Bregenz Forest Railway

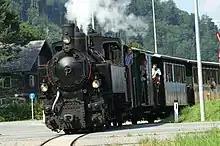
The Bregenz Forest Railway as a tourist attraction in 2007.

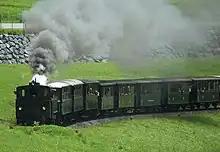
Tourist service in August 2007.

In 1985 the Bregenz Forest Railway Society ("Verein Bregenzerwaldbahn-Museumsbahn") was founded in order to at least preserve sections of the line and to operate it as a heritage railway. The original vehicles had, however, all been transported away, which is why operations began in 1987 only with the help of rolling stock procured from other lines, including a regauged trailer car from the Stubai Valley Railway. The line was opened from Bezau as far as Schwarzenberg station. The first powered vehicle was a lorry converted to a railbus. Several small diesel locomotives and other wagons from the Stubai Valley Railway were procured the following year and a further section of line to the Bersbuch station was reactivated.